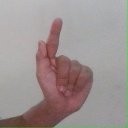
अक्षर: ळ